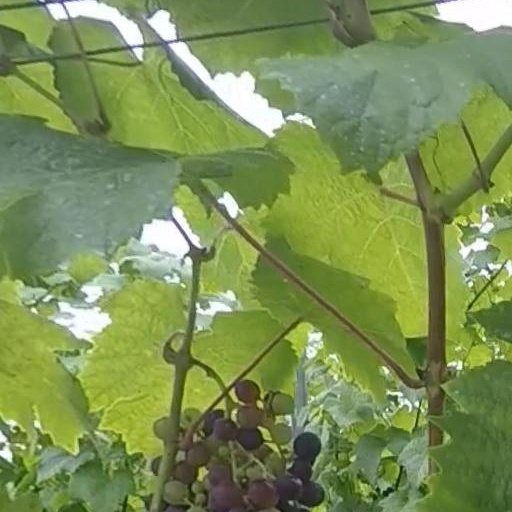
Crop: grape